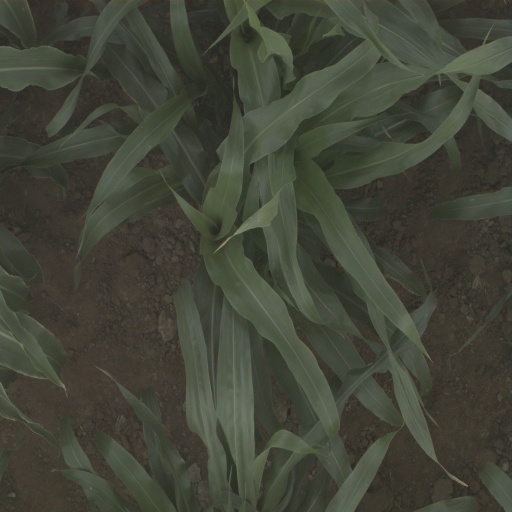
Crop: sorghum